Headstander

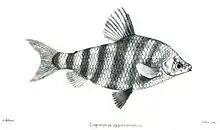
Marbled headstander

A headstander is any of several species of South American fish, including "Anostomus ternetzi", "Anostomus anostomus" (family Anostomidae) and members of genus "Chilodus" from the family Chilodidae. The name derives from their habit of swimming at a 45° angle, head pointed downwards, as if "standing on their heads".